USS Tallapoosa (1863)

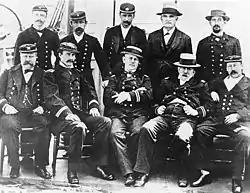
"Tallapoosa's" officers, 1873. Her Commanding Officer, Lieutenant David G. McRitchie, is seated in the center.

Reactivated in 1869, the ship became a dispatch vessel, beginning a role which soon brought "Tallapoosa" one of her more interesting missions. In January 1870, she carried Admiral David Farragut to Portland, Maine, where he met at the end of that British turreted battleship's voyage across the Atlantic Ocean to return to the United States the remains of philanthropist George Peabody who had died in England.